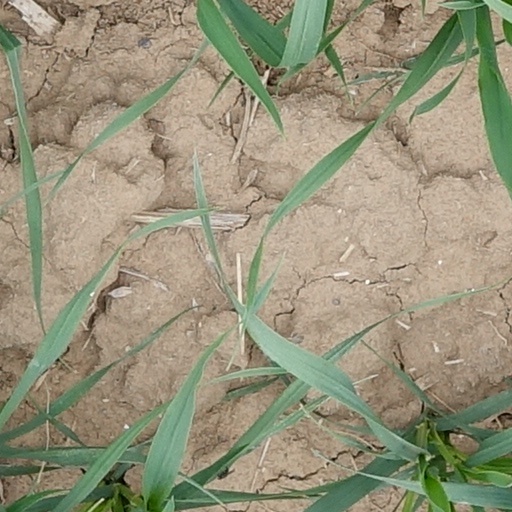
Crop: wheat